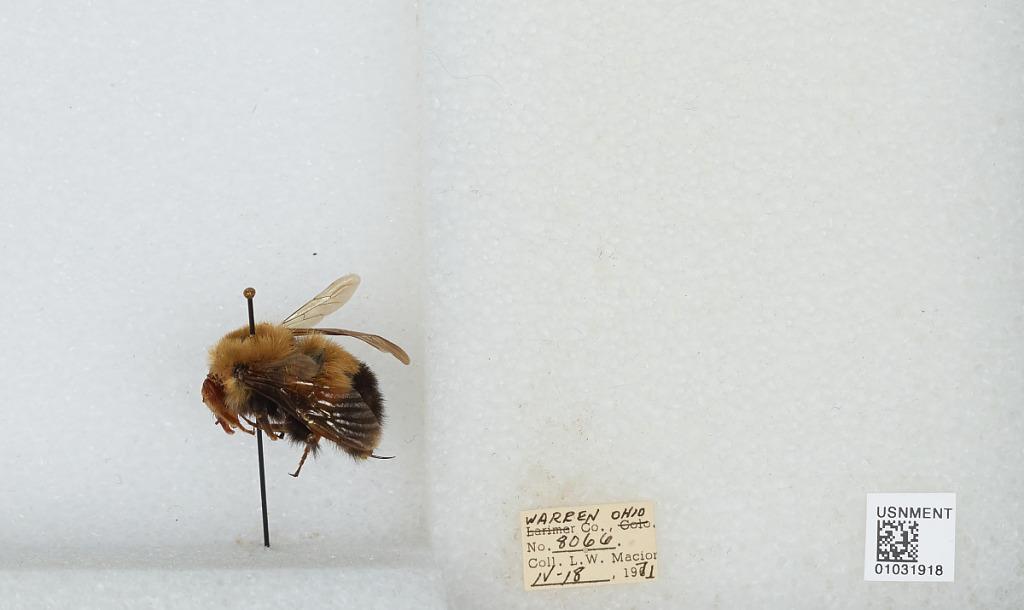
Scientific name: Bombus (Pyrobombus) perplexus Cresson
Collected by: L. Macior
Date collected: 1971-4-18
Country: United States
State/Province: Ohio
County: Warren
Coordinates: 39.4242, -84.1856